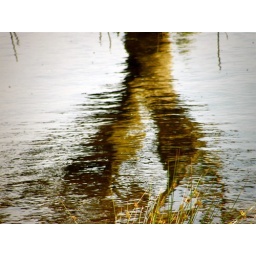
painting a tree in the water